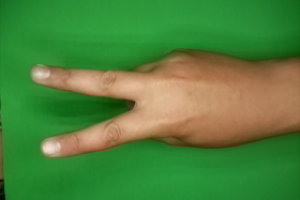
Label: scissors